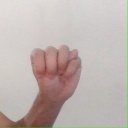
अक्षर: म